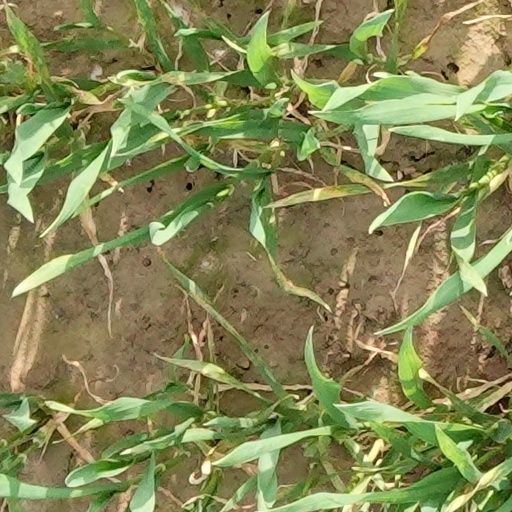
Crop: wheat